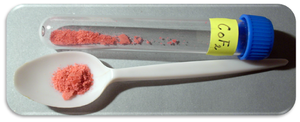
Le fluorure de cobalt(II) est un composé chimique de formule CoF₂. Il se présente sous la forme d'une poudre cristallisée de couleur rose. Il en existe plusieurs hydrates, notamment le tétrahydrate CoF₂·4H₂O. Le CoF₂ est utilisé industriellement dans les processus sensibles à l'oxygène O₂, à savoir la production de métaux. C'est un acide de Lewis faible, peu soluble dans l'eau et qui se décompose dans l'eau bouillante, mais qui peut être dissous dans les acides minéraux chauds ; les hydrates, qui se décomposent également à la chaleur, sont cependant solubles dans l'eau, notamment le dihydrate CoF₂·2H₂O et le trihydrate CoF₂·3H₂O.